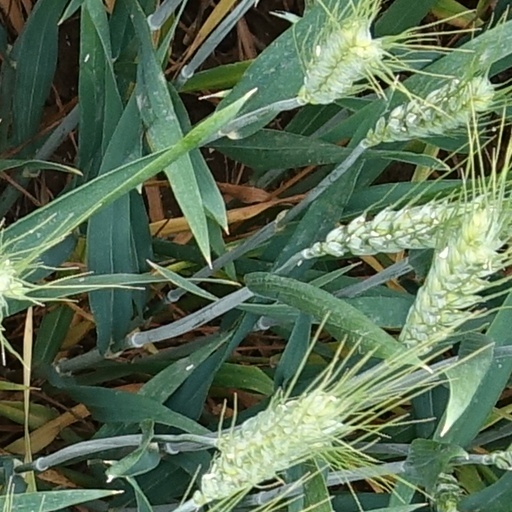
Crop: wheat